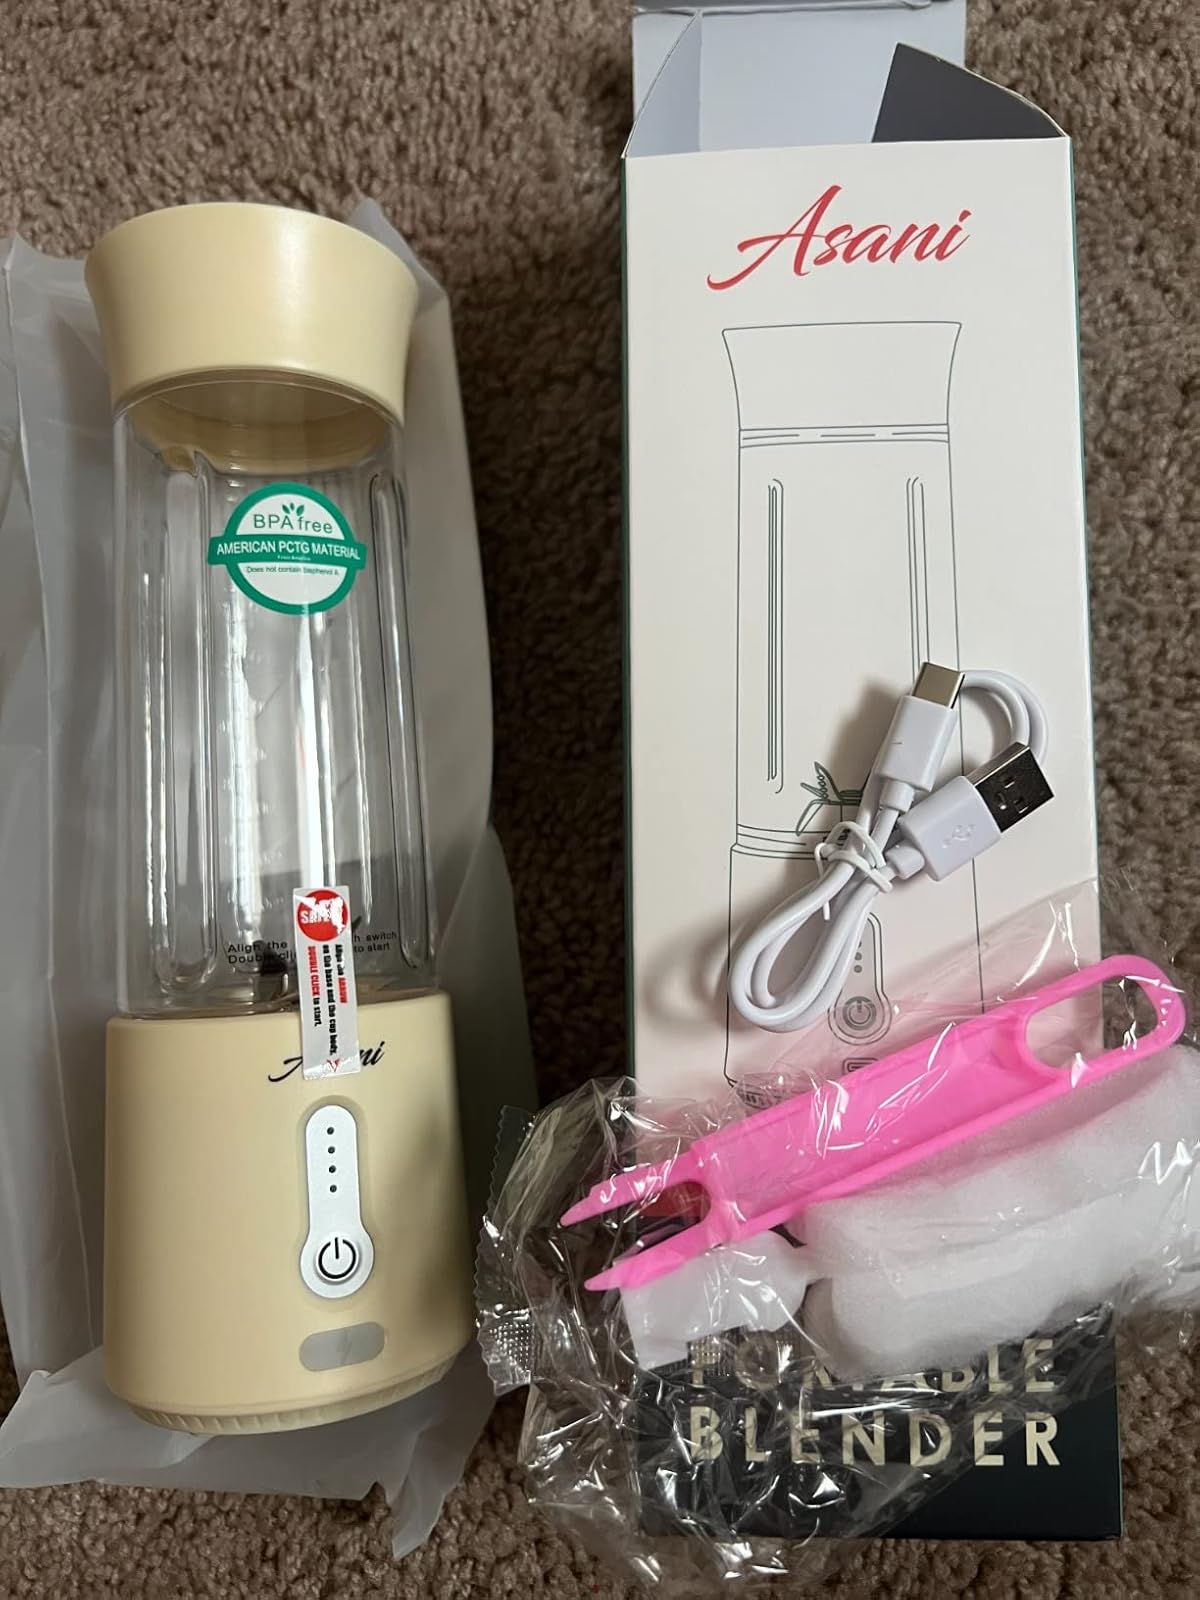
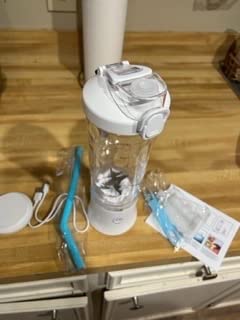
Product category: items_blender
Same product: no